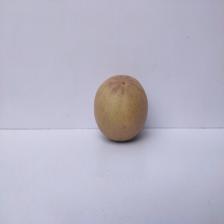
Size: Large